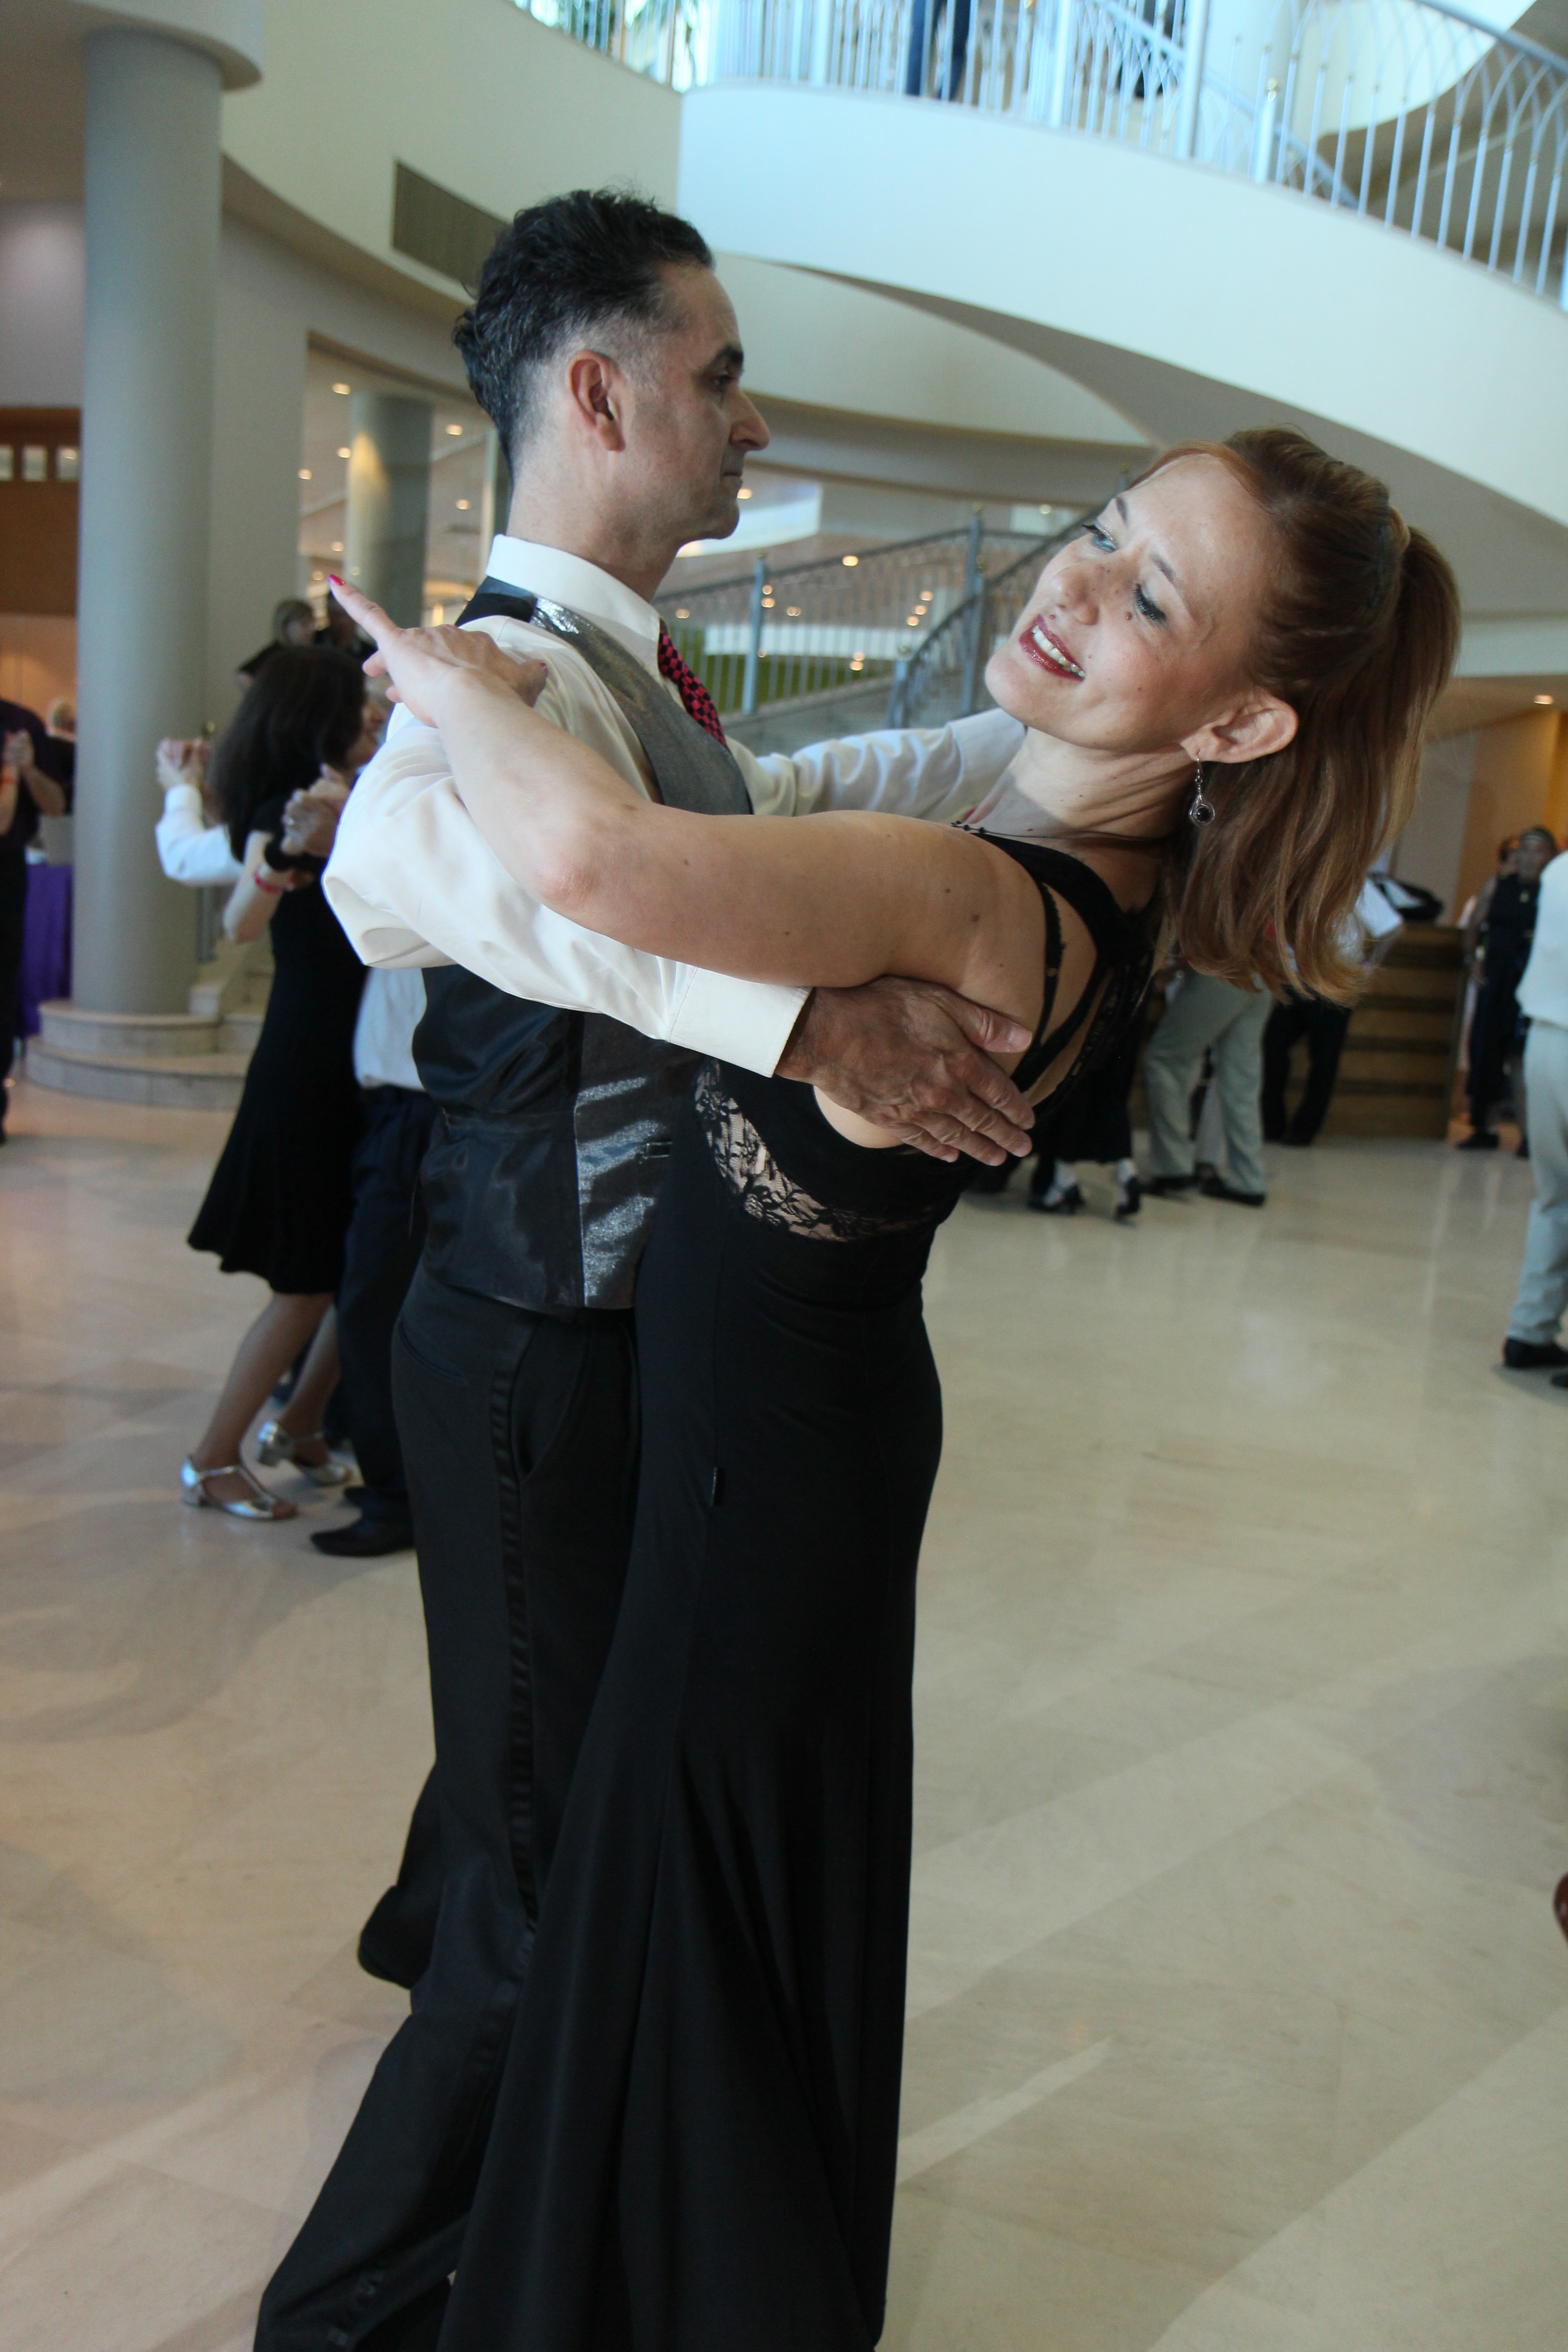
music, love, dance, couple, fashion, partner, sports, latin, dancing, tango, style, ballroom, rumba, waltz, event, entertainment, performing arts, dancing couple, dancesport, ballroom dance, ballroom dancing